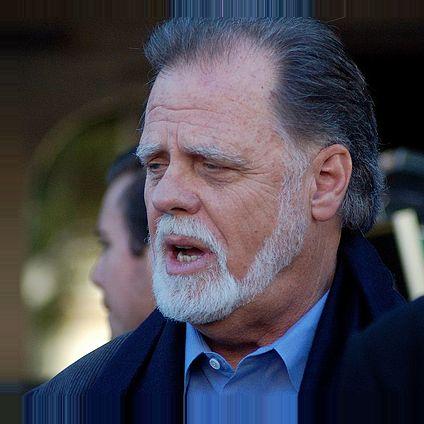
Age: 67